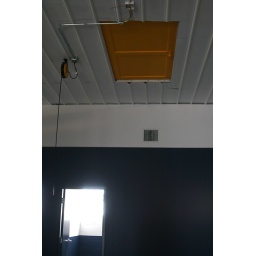
yellow door in the ceiling